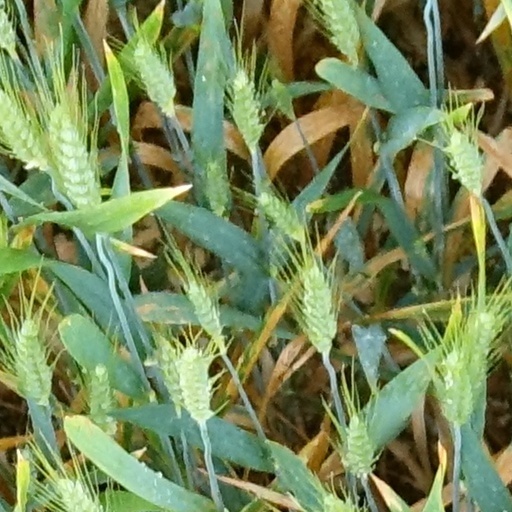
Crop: wheat